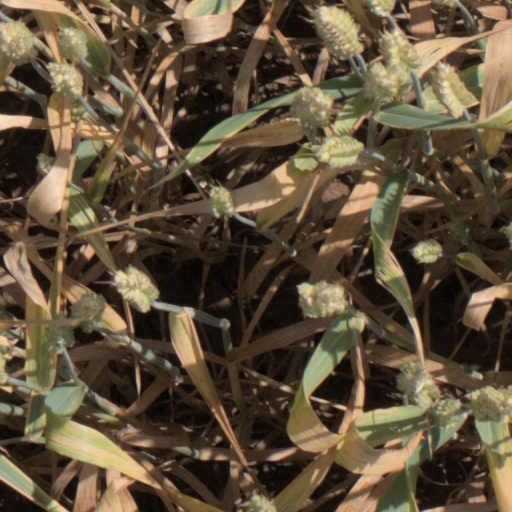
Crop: wheat